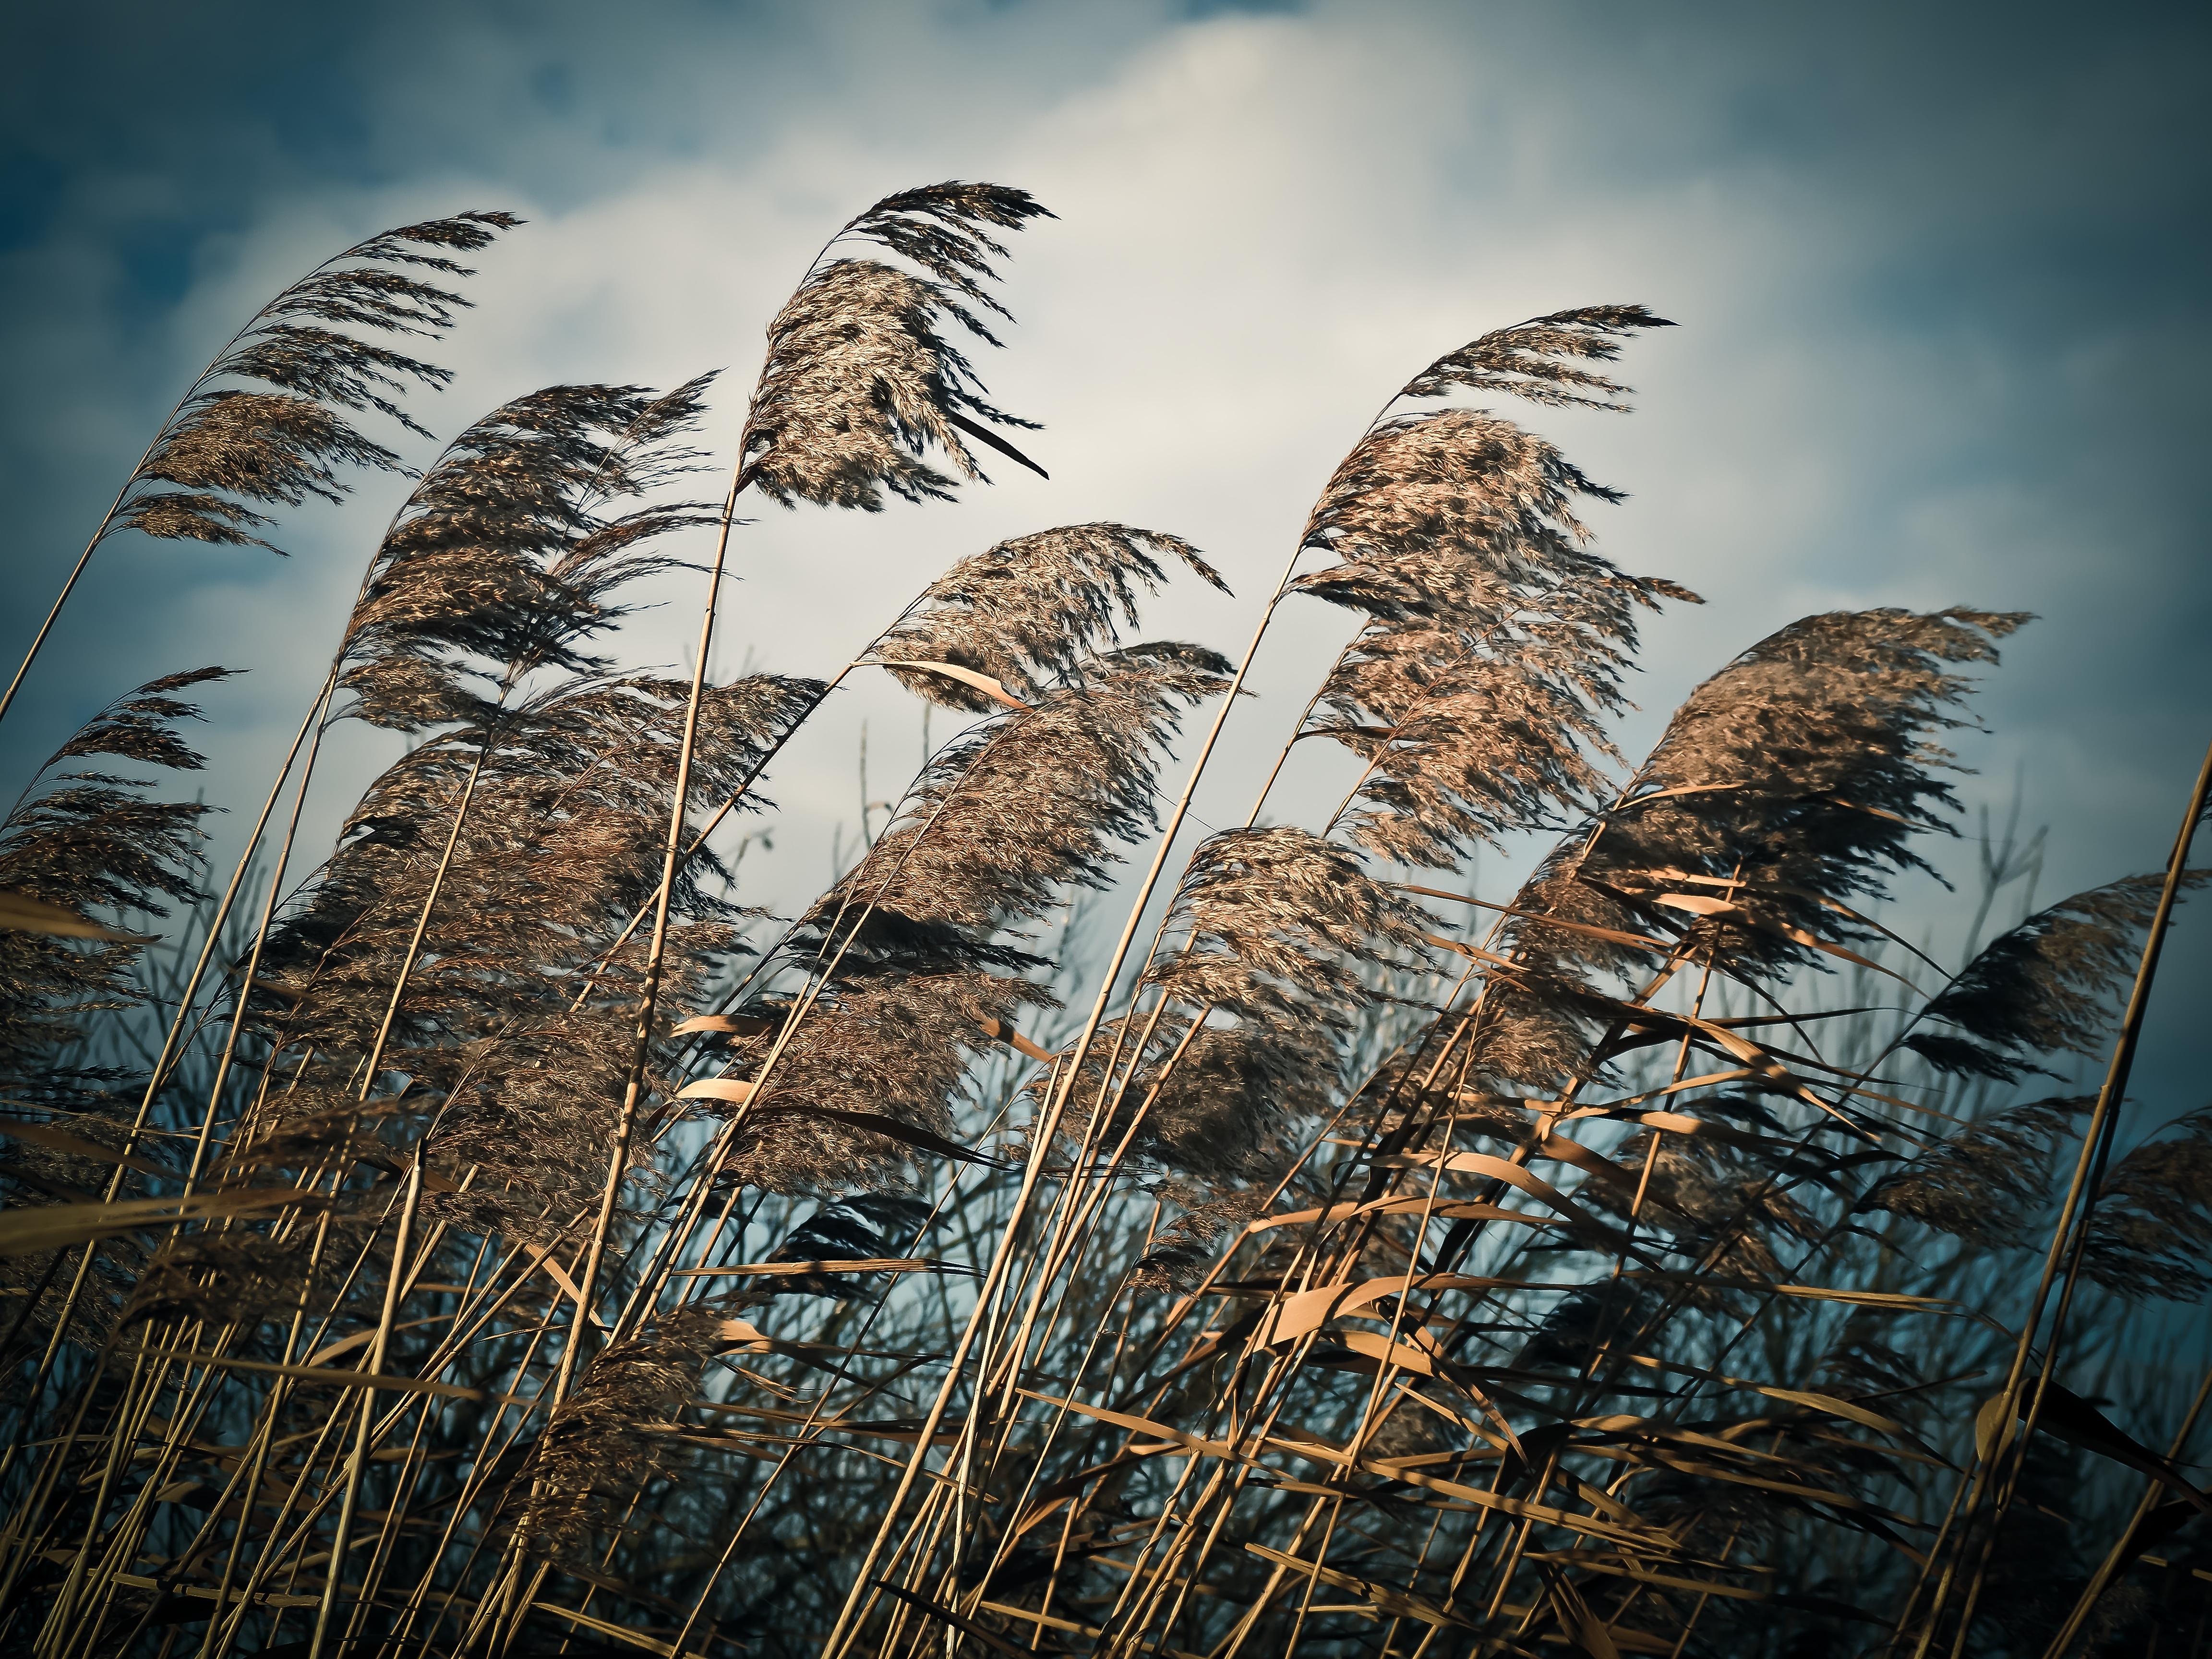
landscape, tree, nature, grass, horizon, winter, cloud, plant, sky, meadow, sunlight, leaf, wind, reed, evening, reflection, grasses, atmosphere of earth